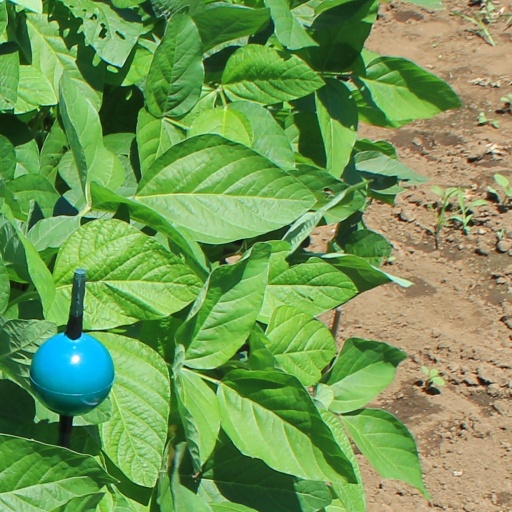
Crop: soybean